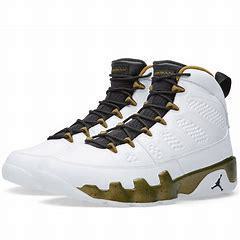
Brand: Jordan
Model: 9 Retro